Territory of Papua

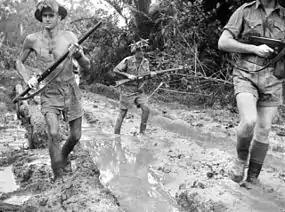
Australian troops at Milne Bay, Papua. The Australian army was the first to inflict defeat on the Imperial Japanese Army during World War II at the Battle of Milne Bay of August–September 1942.

Shortly after the start of the Pacific War, the island of New Guinea was invaded by the Japanese. Papua was the least affected region. Most of West Papua, at that time known as Dutch New Guinea, was occupied, as were large parts of the Territory of New Guinea (the former German New Guinea, which was also under Australian rule after World War I), but Papua was protected to a large extent by its southern location and the near-impassable Owen Stanley Ranges to the north. Civil administration was suspended during the war and both territories (Papua and New Guinea) were placed under martial law for the duration.